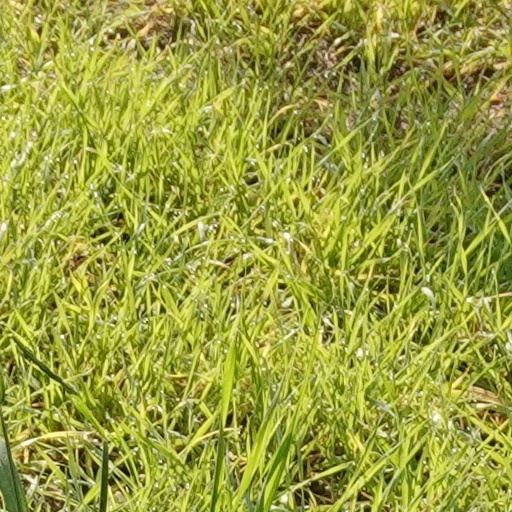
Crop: wheat